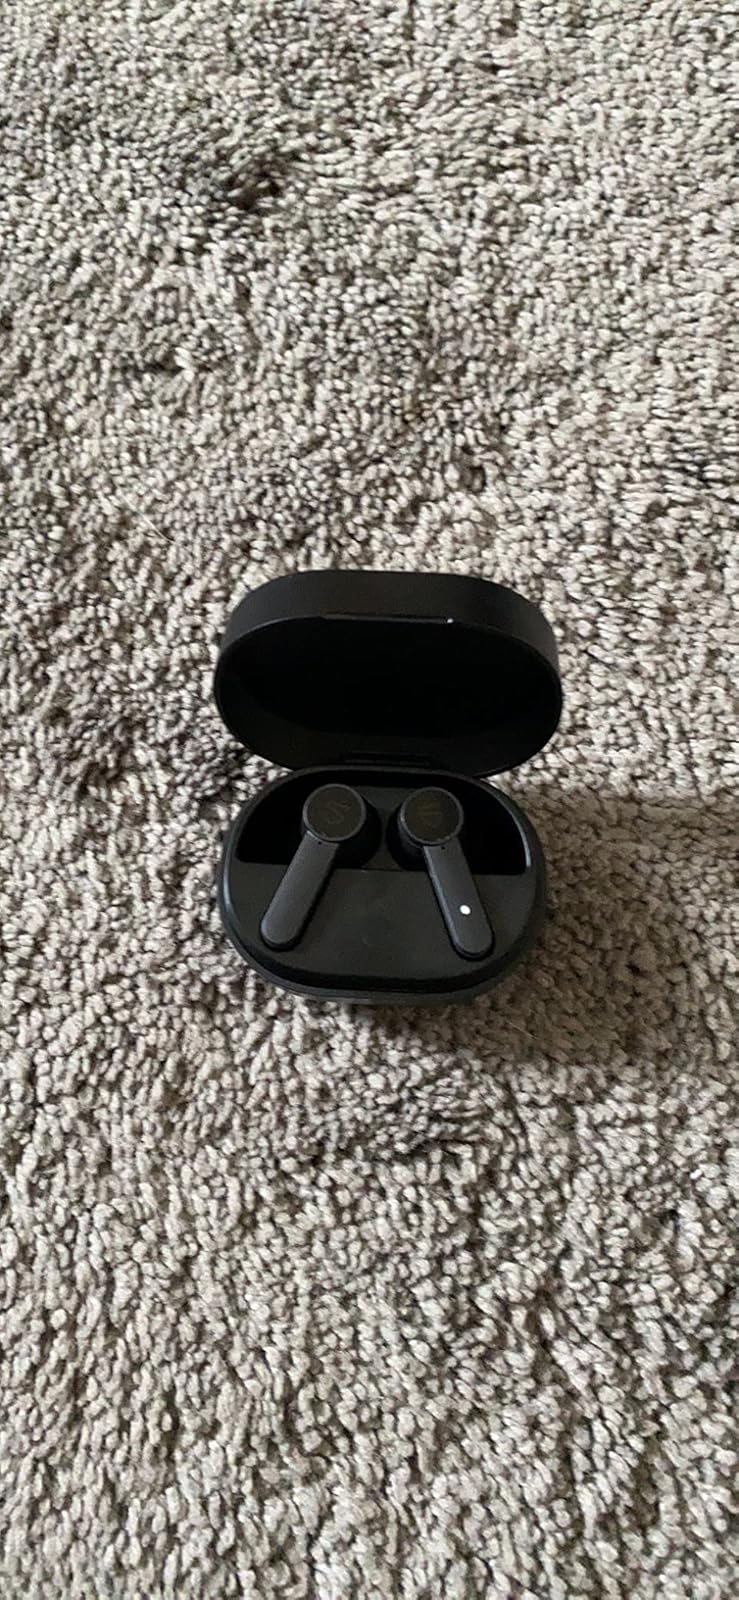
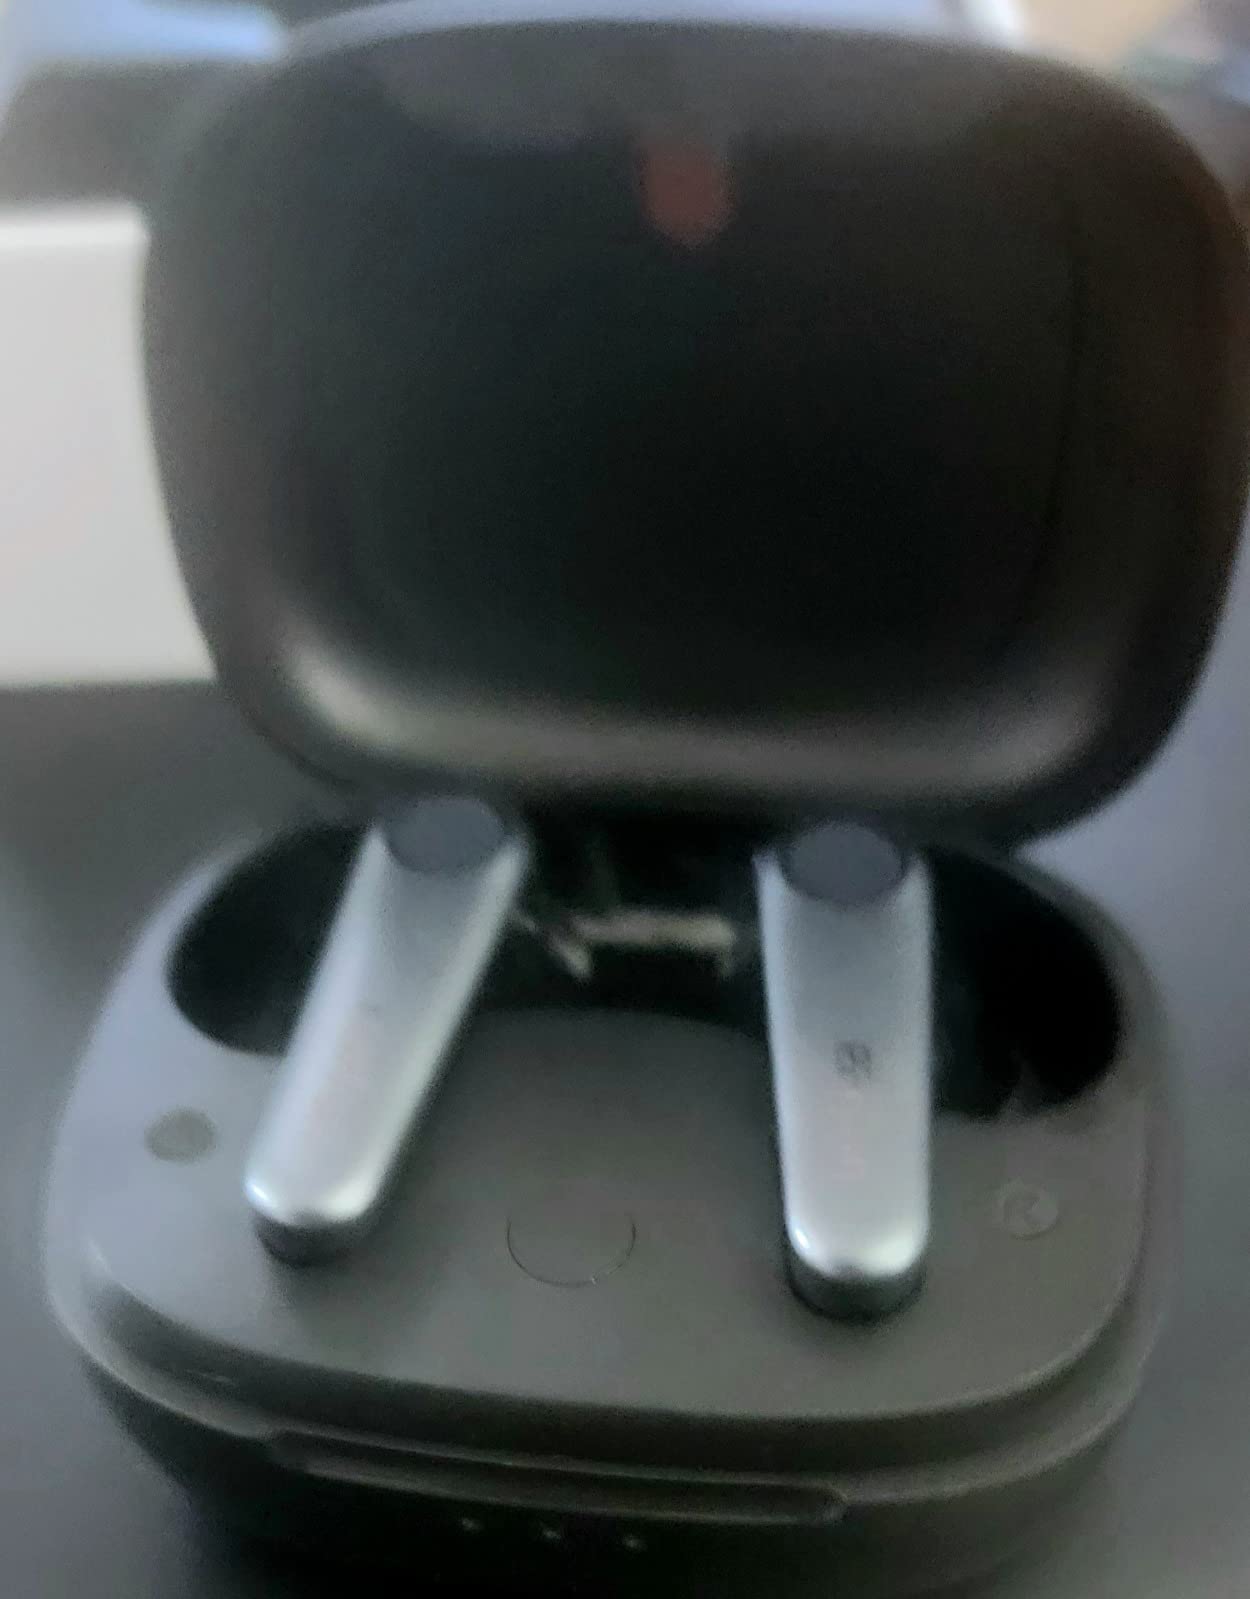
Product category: earbuds
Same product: no